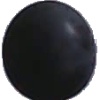
Label: Grape Blue 1